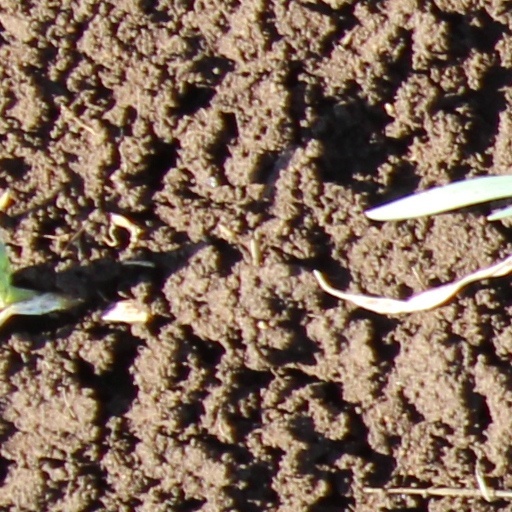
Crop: wheat